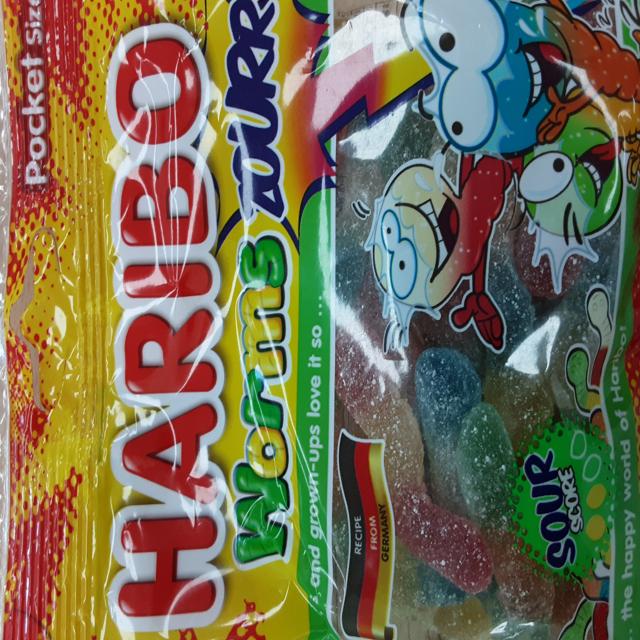
Label: plastics